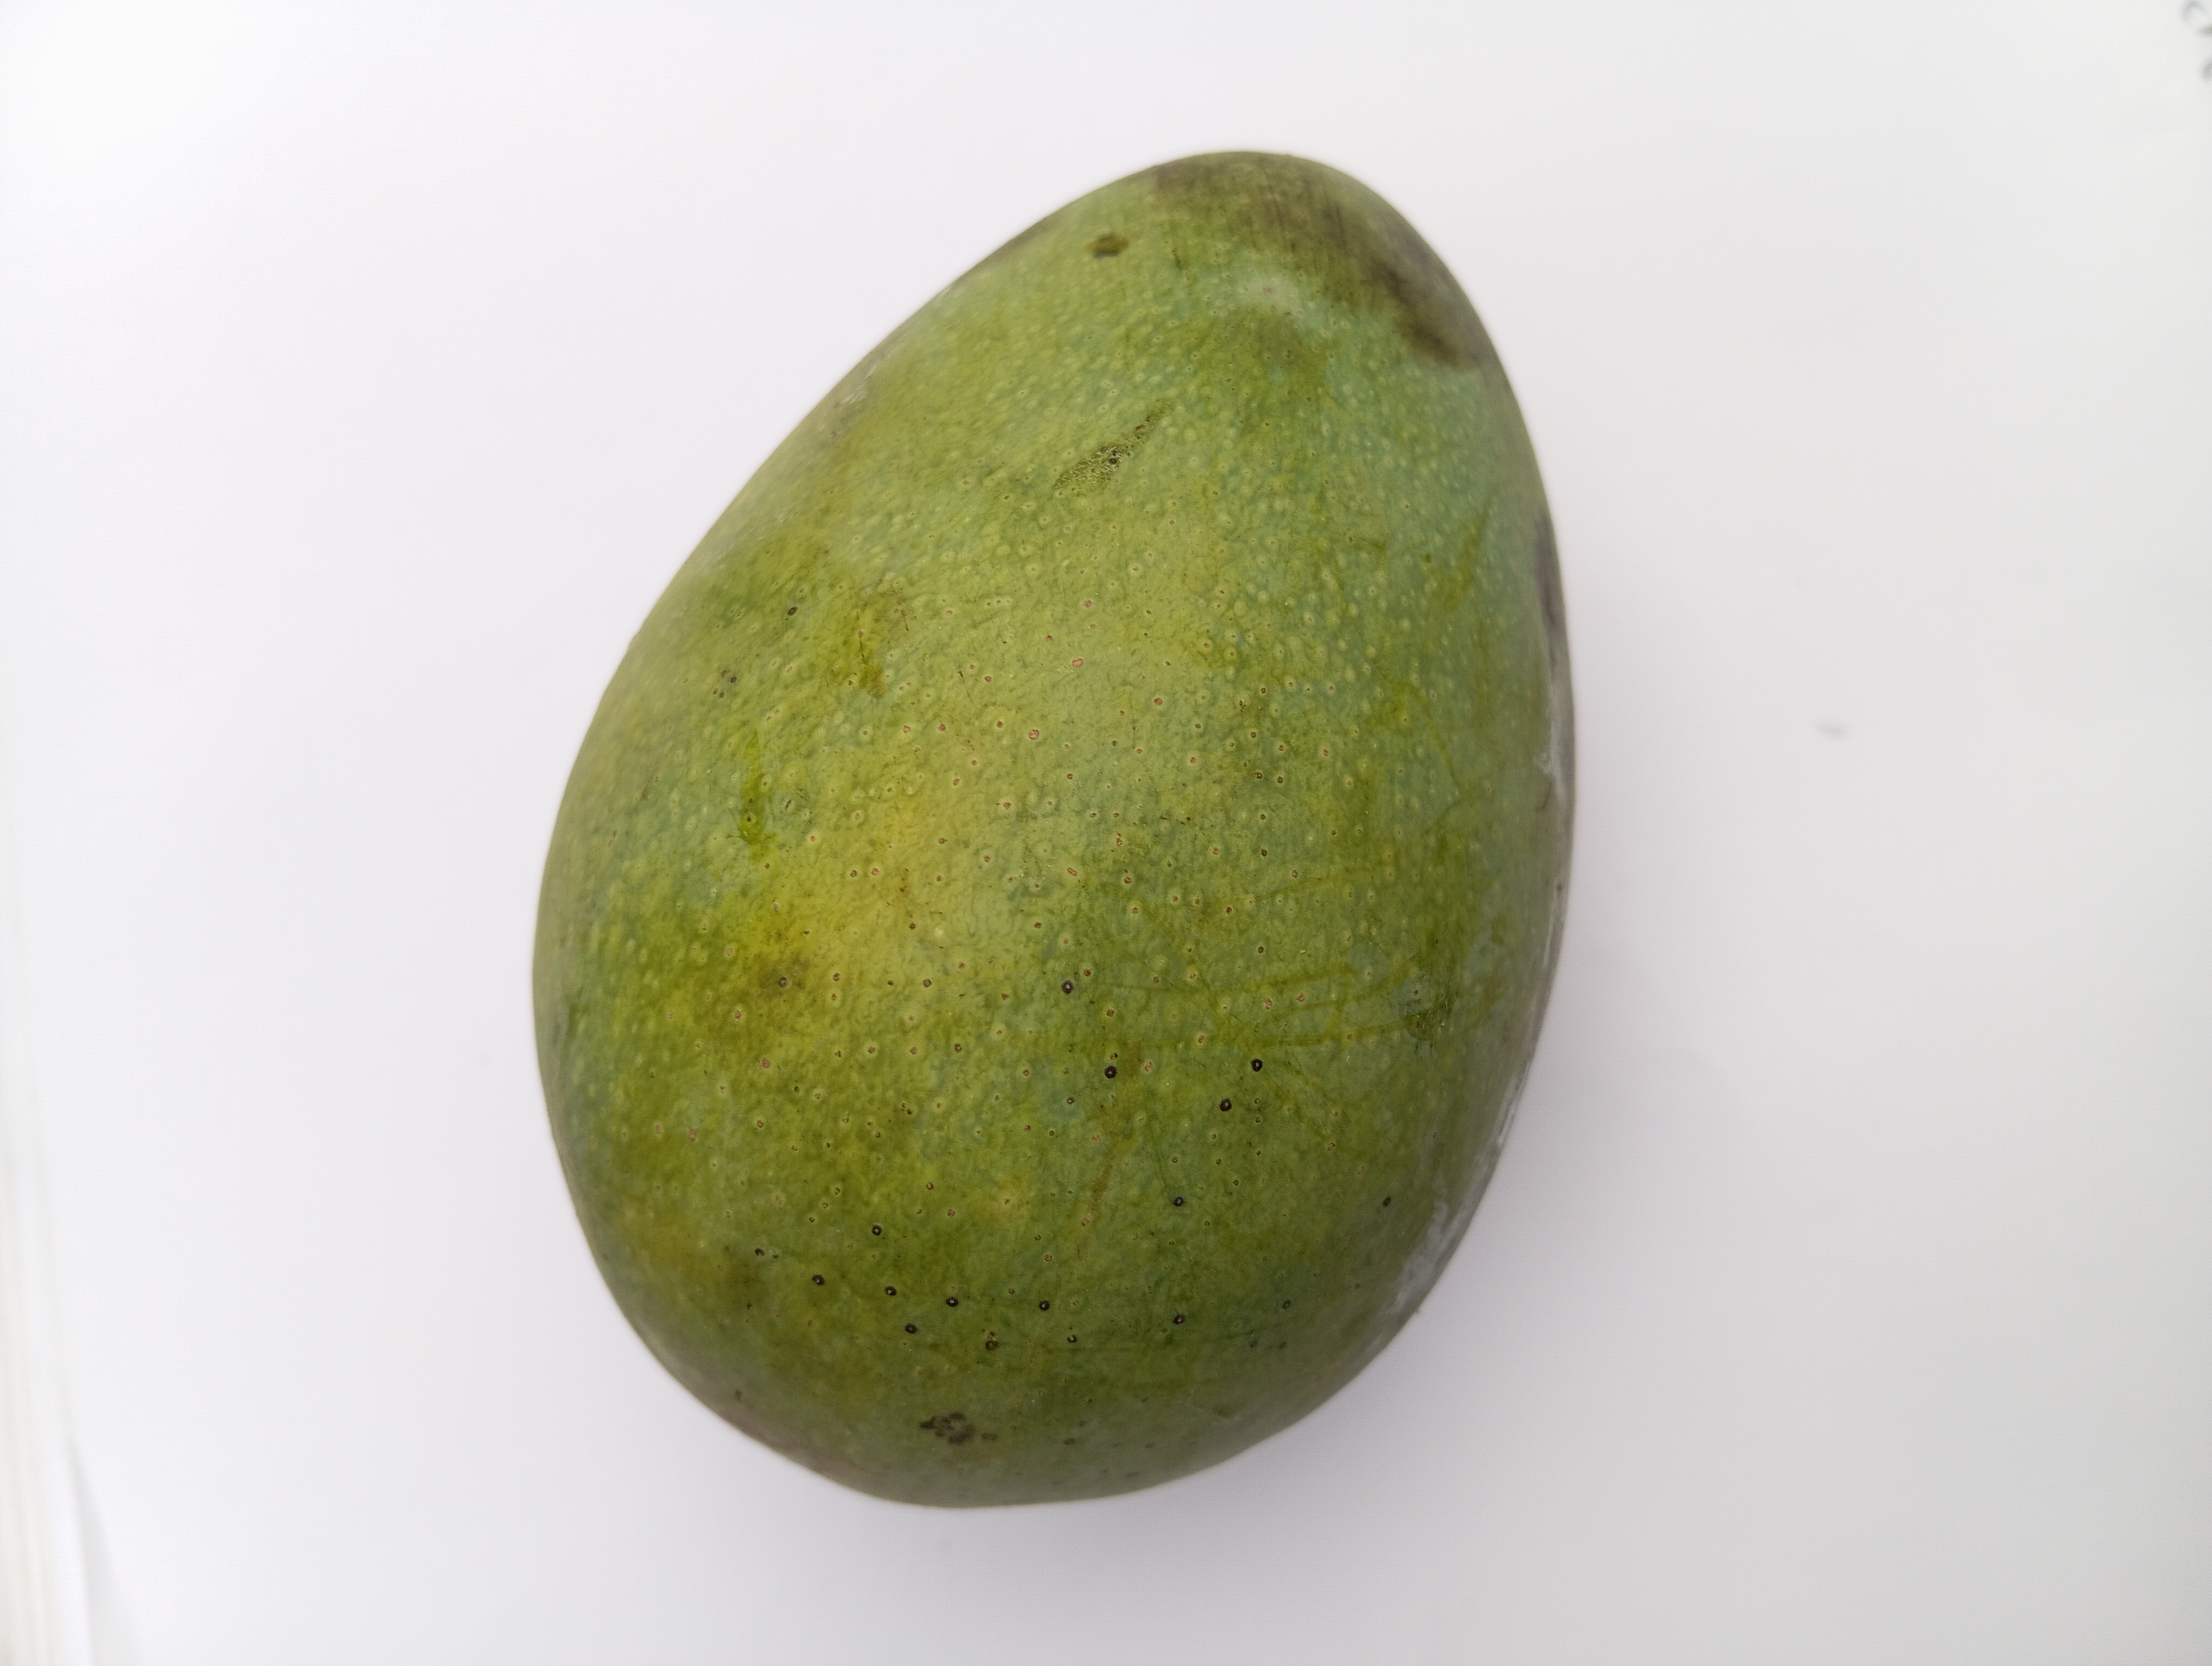
Mango variety: Himsagar